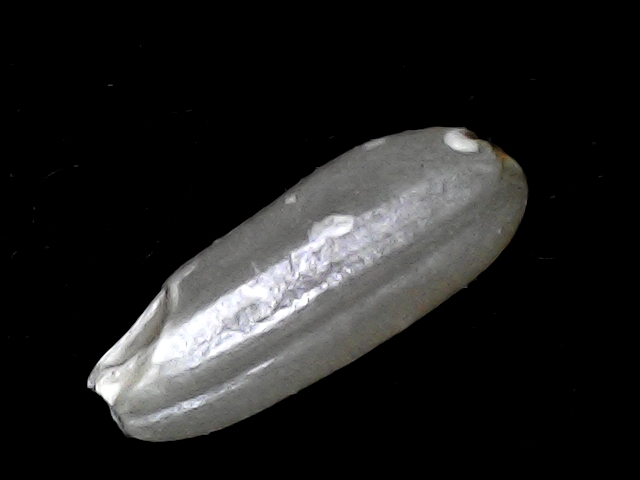
Rice variety: BD51